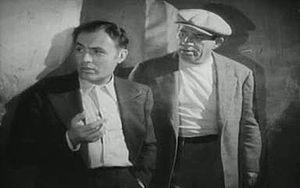
Casbah est un film américain réalisé par John Cromwell, sorti en 1938.
Le nom « pieds-noirs » désigne les Français originaires d'Algérie et, par extension, les Français d'ascendance européenne installés en Afrique française du Nord jusqu'à l'indépendance, c'est-à-dire jusqu'en mars 1956 pour les protectorats français de Tunisie et du Maroc, jusqu'en juillet 1962 pour l'Algérie française, et au-delà pour ceux qui y sont restés après l’indépendance des trois pays.